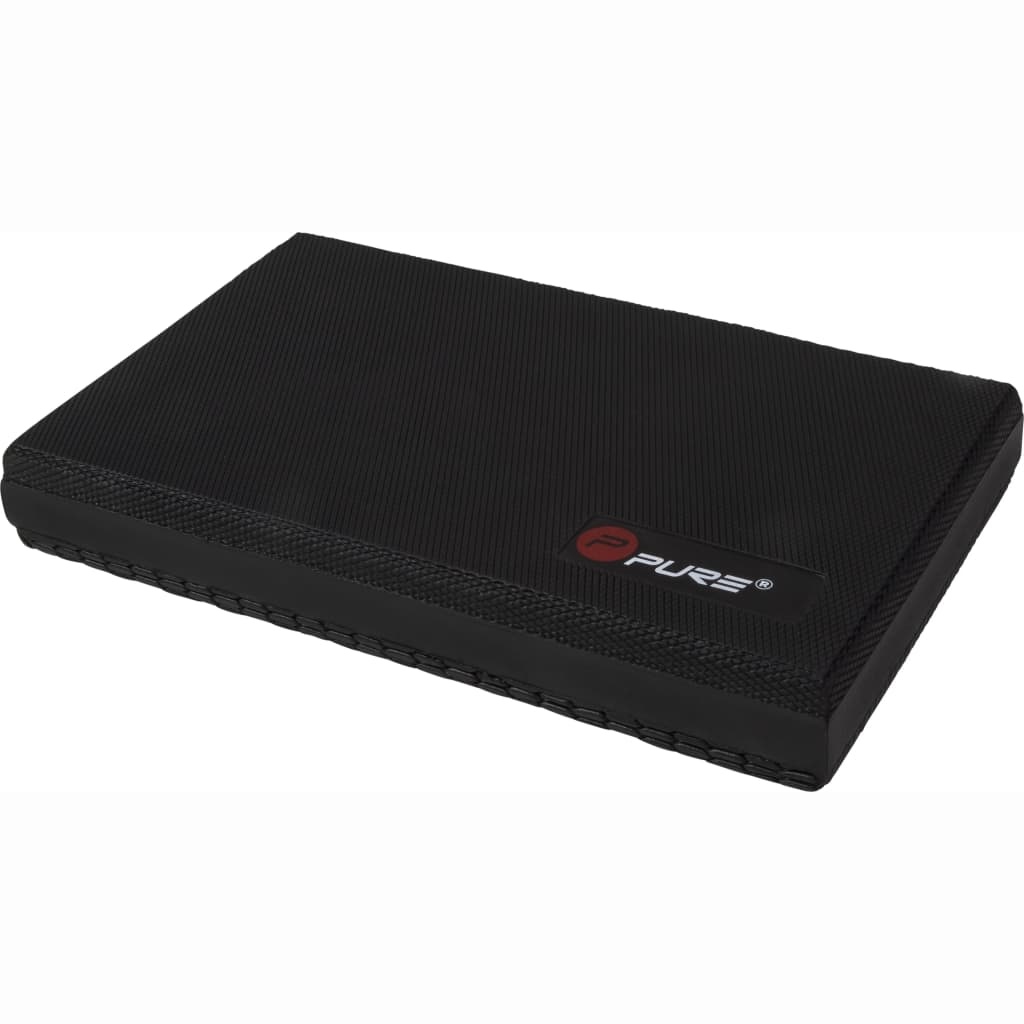
Pure2Improve Balanceerkussen klein
Dit balanceerkussen van Pure2Improve is een ideale keuze voor evenwichtstraining! Het kussen is ontworpen voor gebruik bij evenwichts-, coördinatie- en reactietraining, evenals voor houdingsstabiliteit, mobiliteitsvaardigheden en revalidatieoefeningen. Dit kussen is gemaakt van gesloten-cel schuim met anti-slip oppervlak waardoor hij eenvoudig schoon te maken is. Kleur: zwart Materiaal: PVC Afmetingen: 40 x 24 x 5,7 cm (L x B x D) Met anti-slip oppervlak
Brand: Pure2Improve
Category: Sporting Goods > Fitness & General Exercise Equipment > Balance Trainers